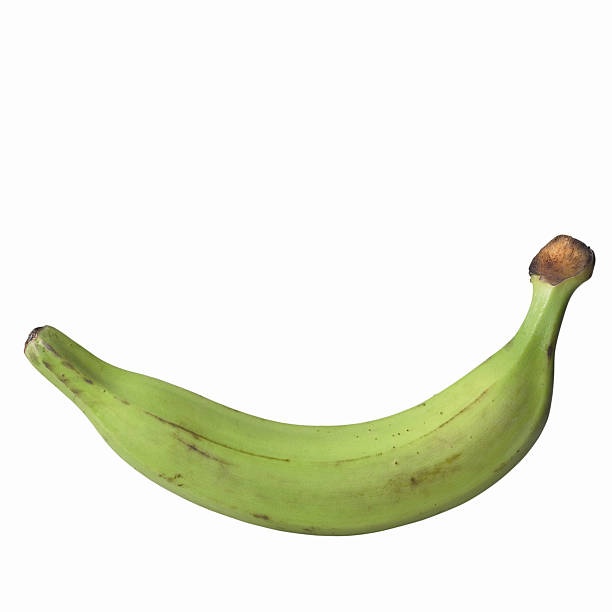
Label: banana